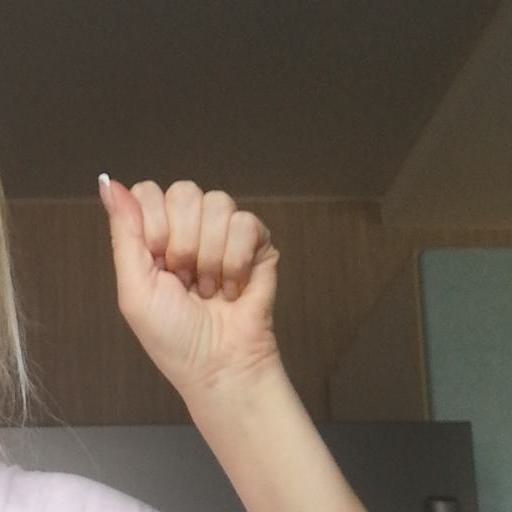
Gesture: fist